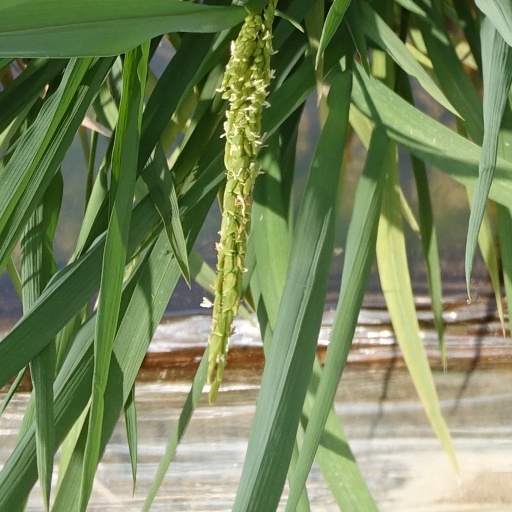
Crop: rice